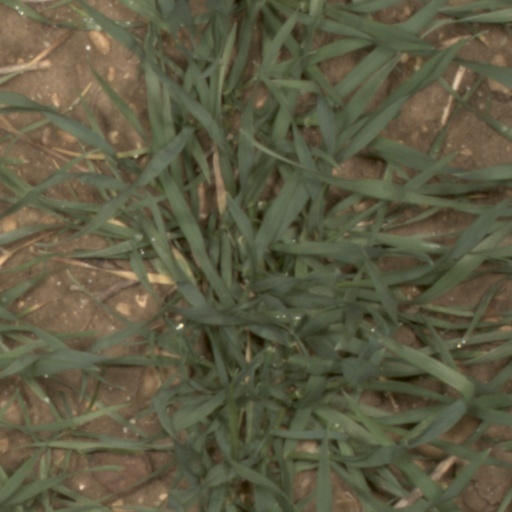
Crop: wheat